John T. Lesley

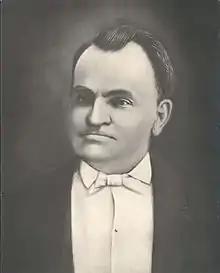
Lesley in the late 19th Century

John Thomas Lesley (May 12, 1835 – July 13, 1913) was a cattleman and pioneer in Tampa, Florida. He was the son of Leroy G. Lesley, a pioneer Florida settler who was a minister, soldier, cattleman and Tampa civic leader. J.T. Lesley fought in the Third Seminole War and was a captain of Company K of the 4th Florida Infantry Regiment in the Confederate Army during the Civil War. Lesley formed his own volunteer company the "Sunny South Guards", and commanded a unit of the "Cow Cavalry", until he was wounded and replaced by W. B. Henderson. After the war he became a state senator. Prior to the Civil War he owned three slaves.